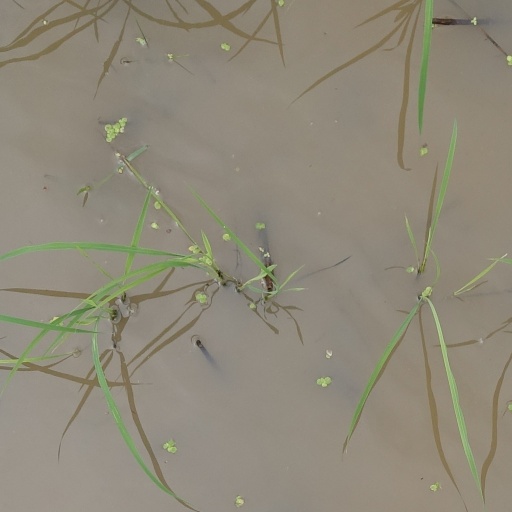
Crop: rice